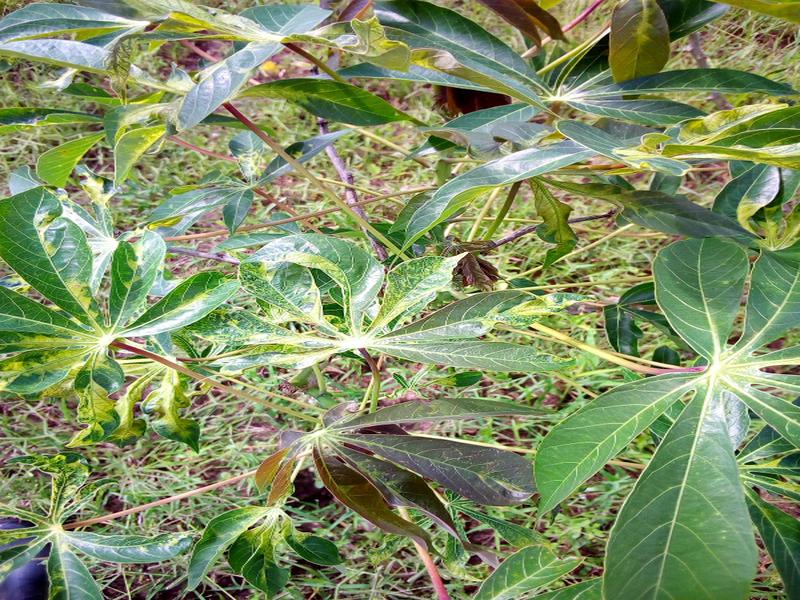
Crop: cassava
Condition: mosaic_disease